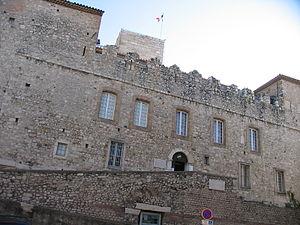
Musée Picasso d'Antibes (Alpes-Maritimes). Je suis l'auteur du cliché pris en janvier 2006